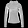
Label: Pullover